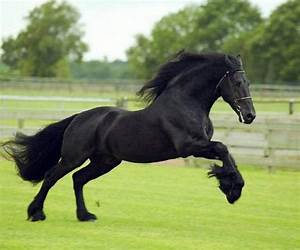
Label: cavallo